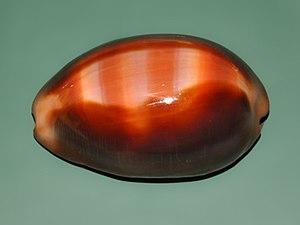
Lyncina est un genre de gastéropodes d'aspect lisse et brillant, de la famille des « porcelaines ».